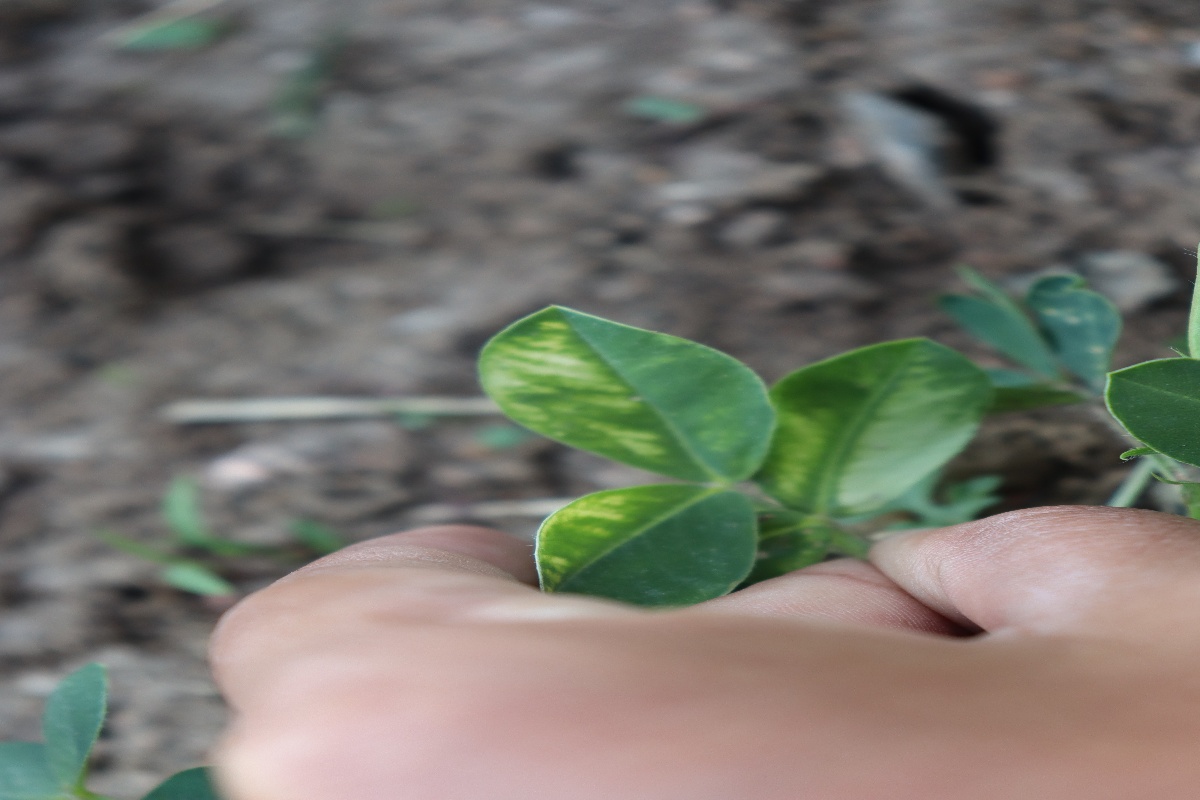
Label: early_leaf_spot